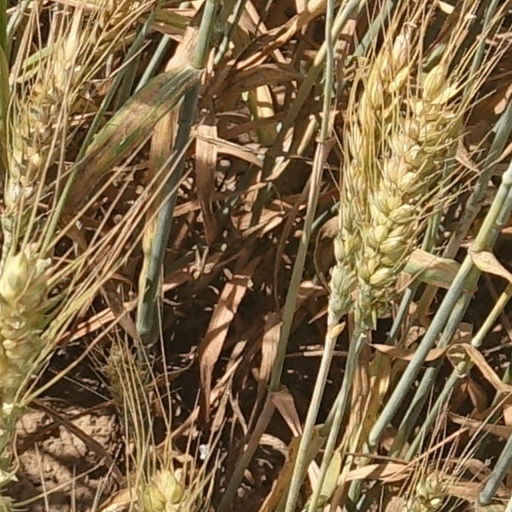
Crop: wheat